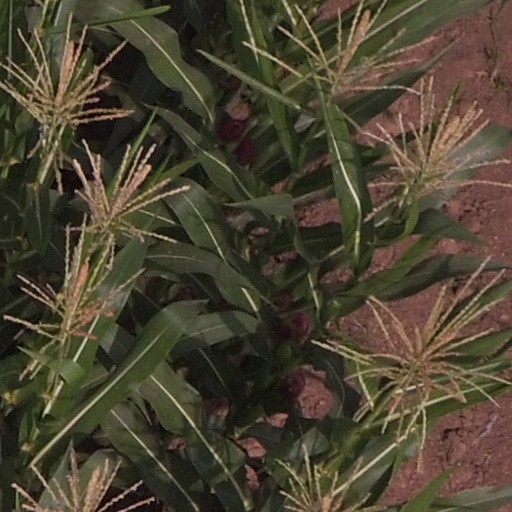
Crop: maize; corn